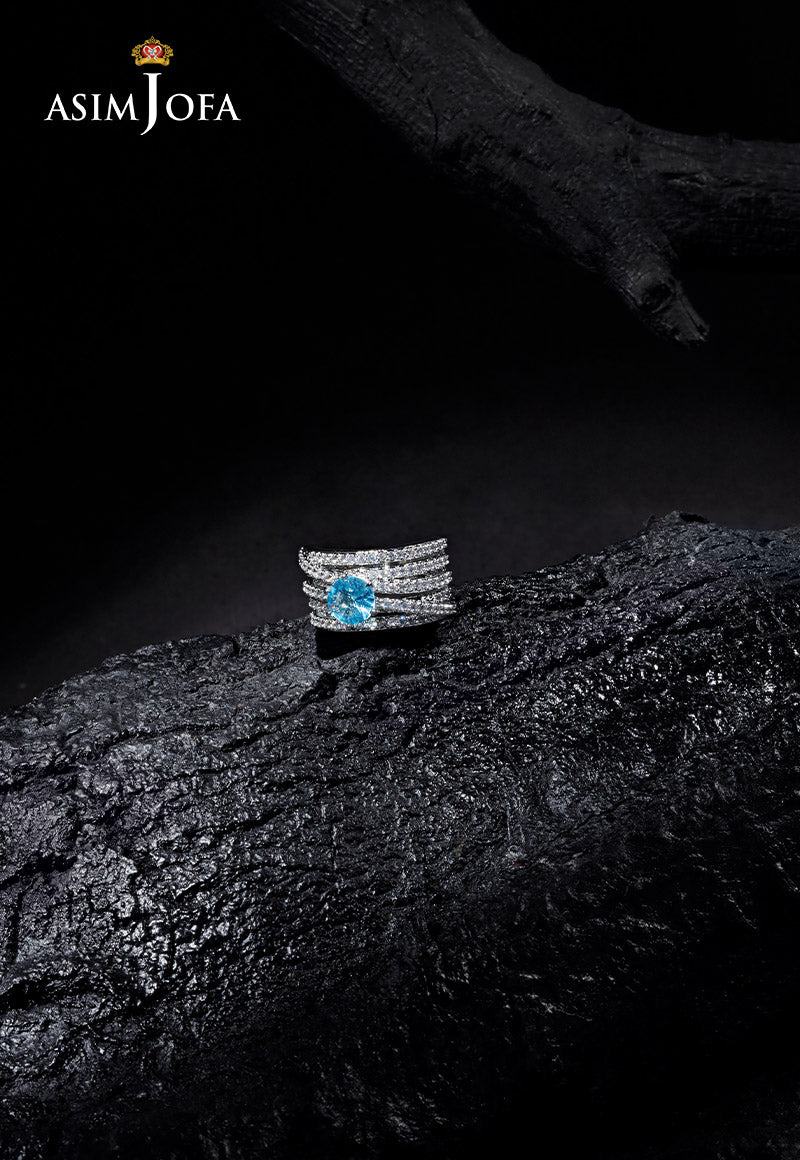
blue topaz ring